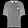
Label: T - shirt / top